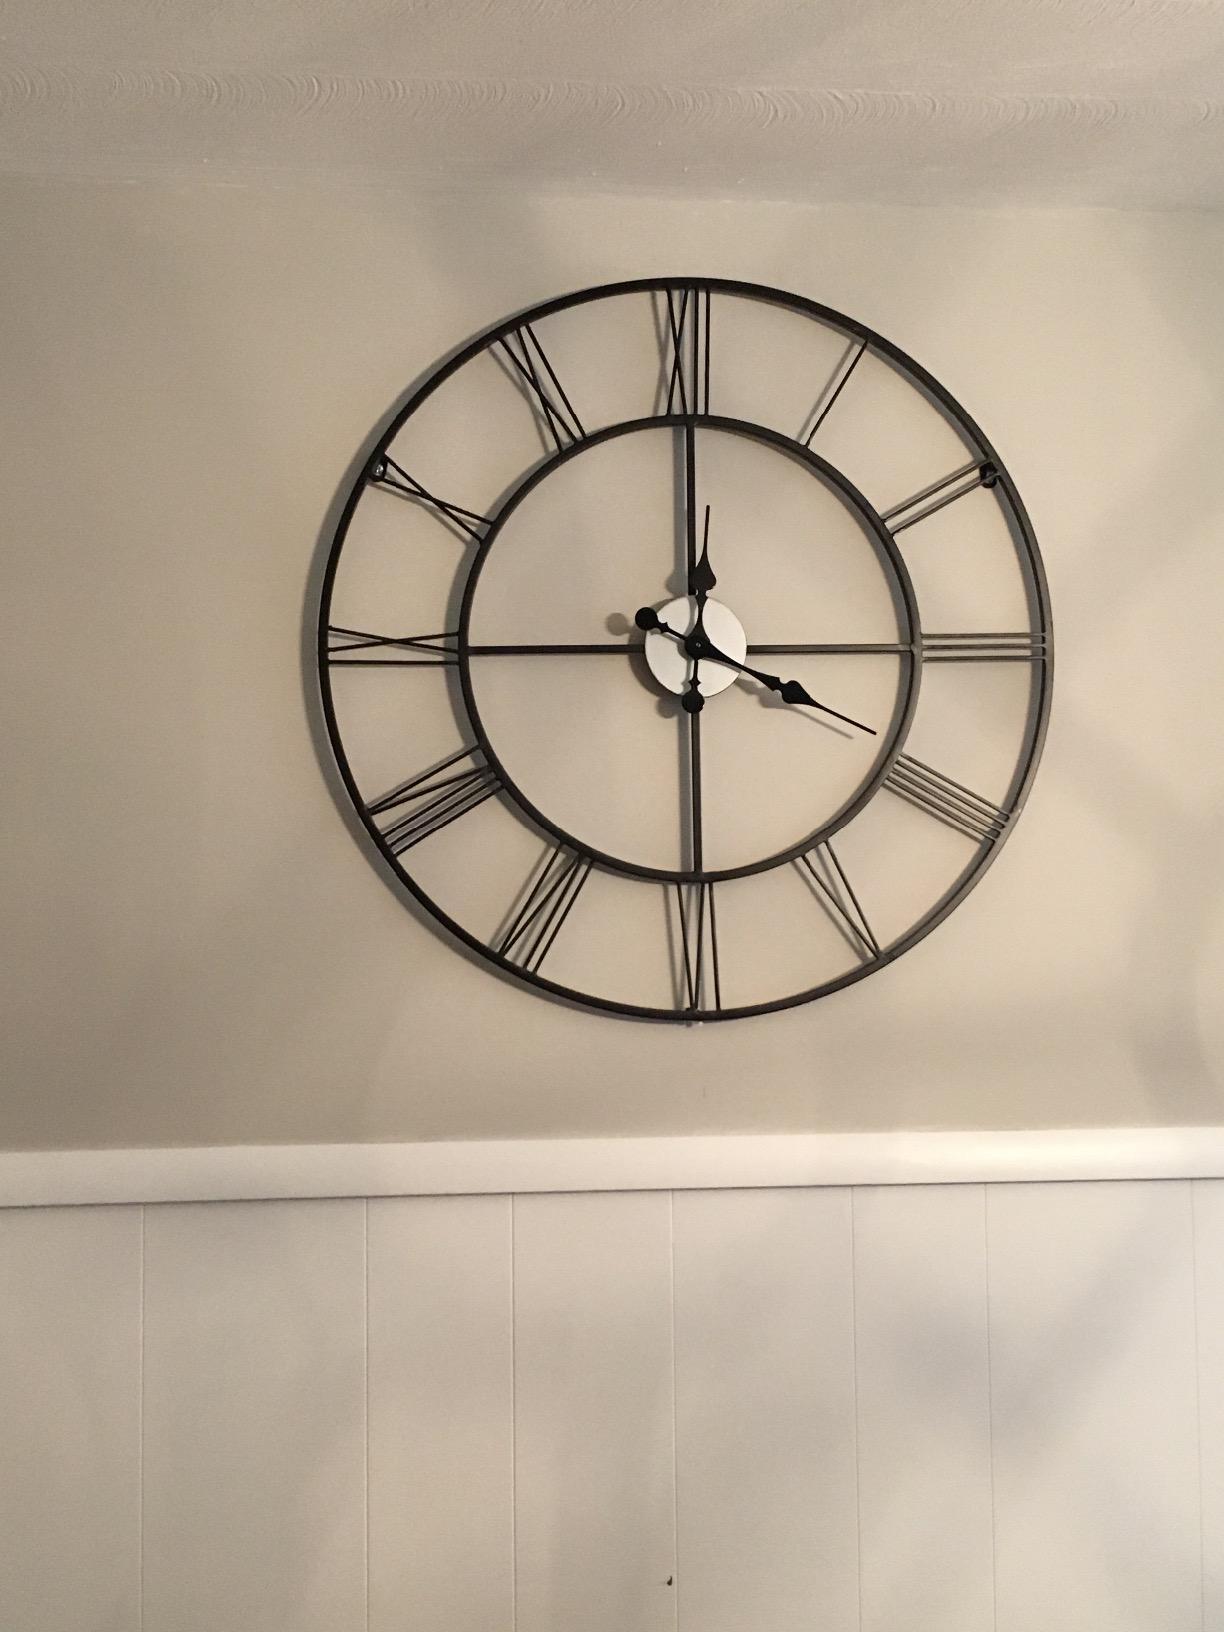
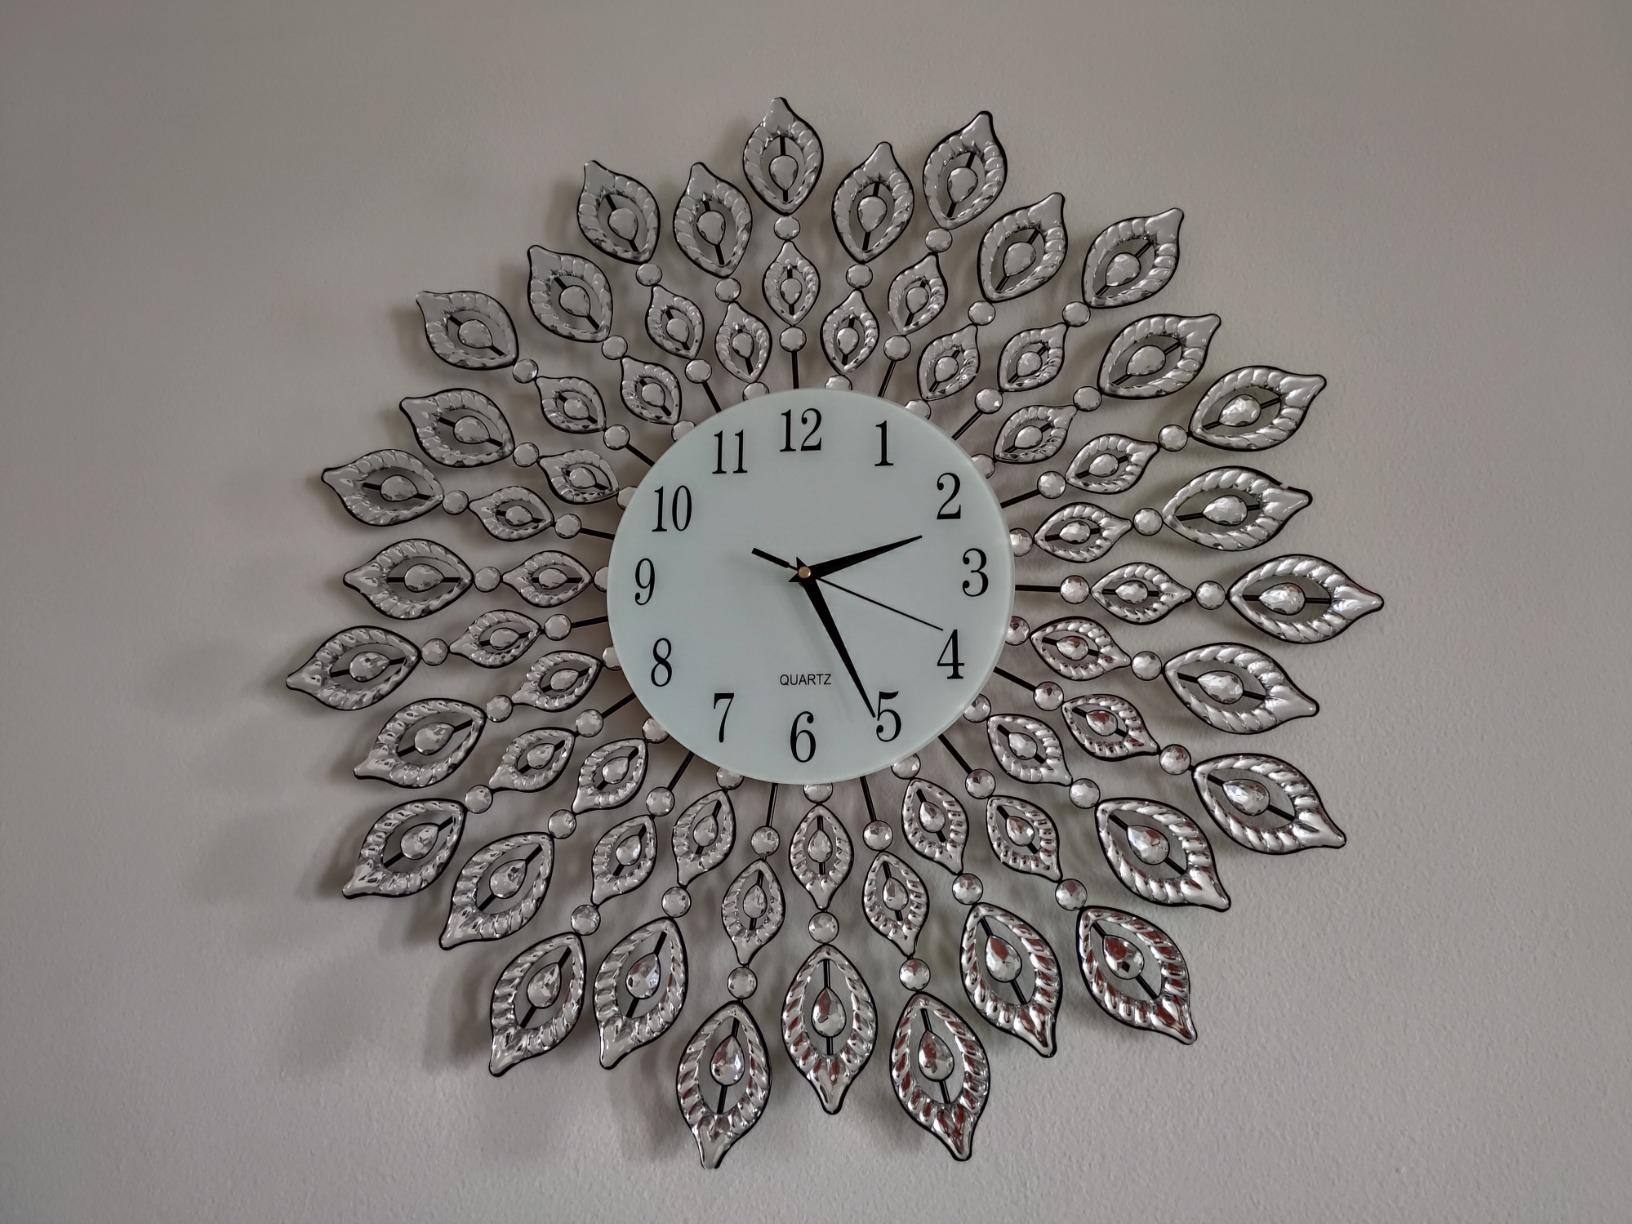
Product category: clock
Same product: no